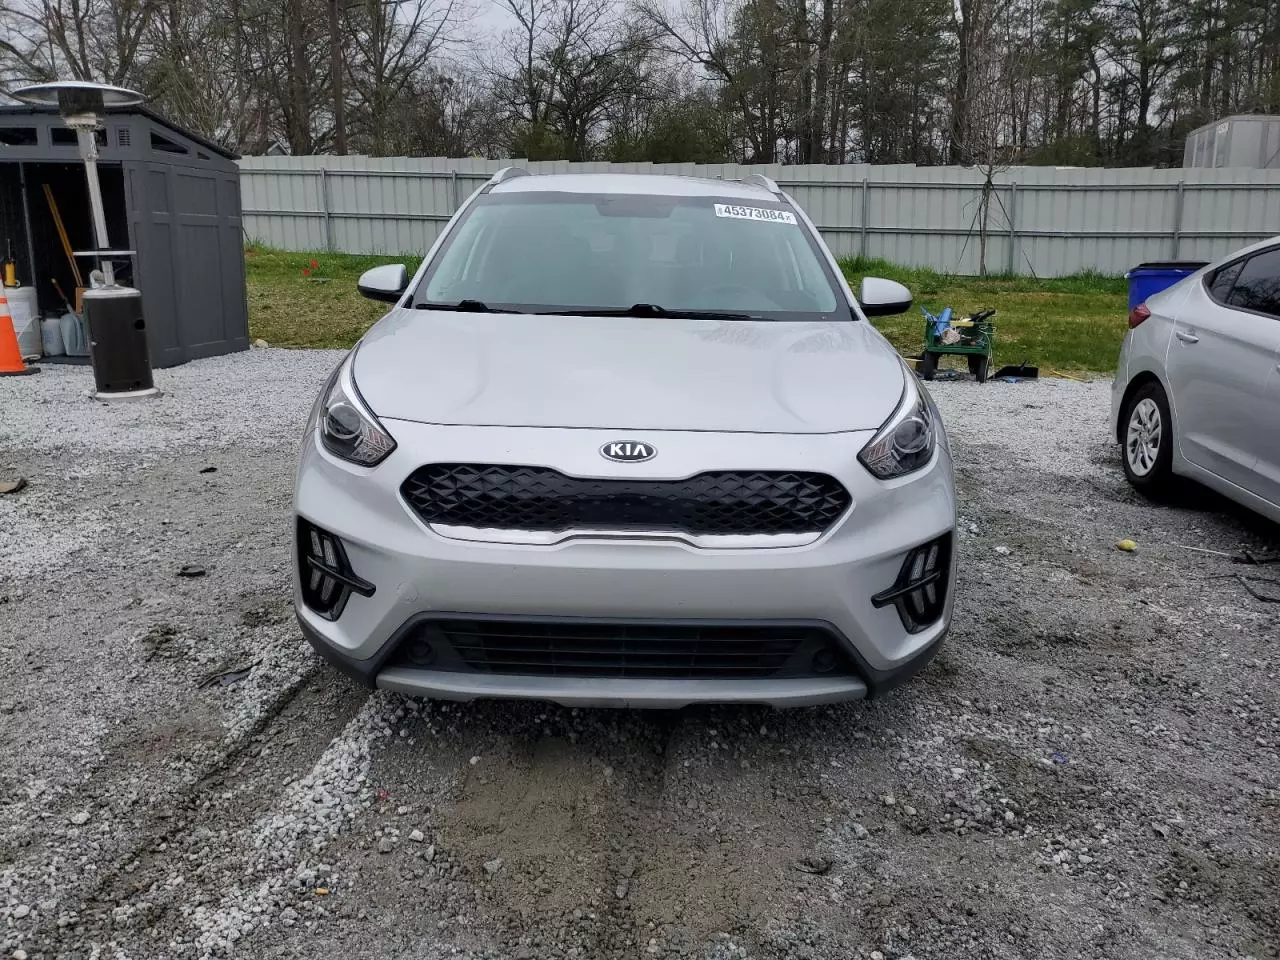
Aucun dommage détecté.
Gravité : aucun